Fire hydrant

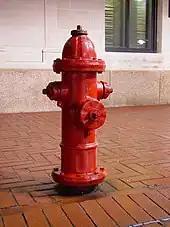
Fire hydrant in Charlottesville, Virginia, United States

A fire hydrant, fireplug, firecock (archaic), hydrant riser or Johnny Pump is a connection point by which firefighters can tap into a water supply. It is a component of active fire protection. Underground fire hydrants have been used in Europe and Asia since at least the 18th century. Above-ground pillar-type hydrants are a 19th-century invention.